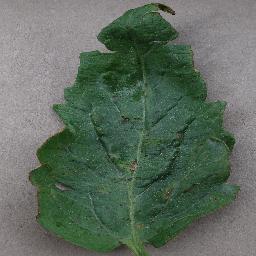
Label: Tomato___Bacterial_spot